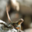
Label: lizard